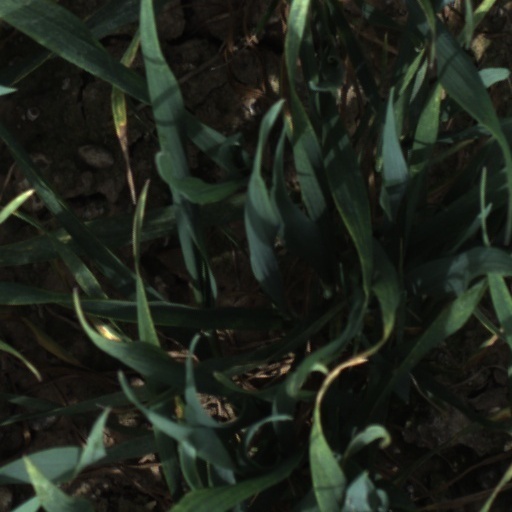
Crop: wheat